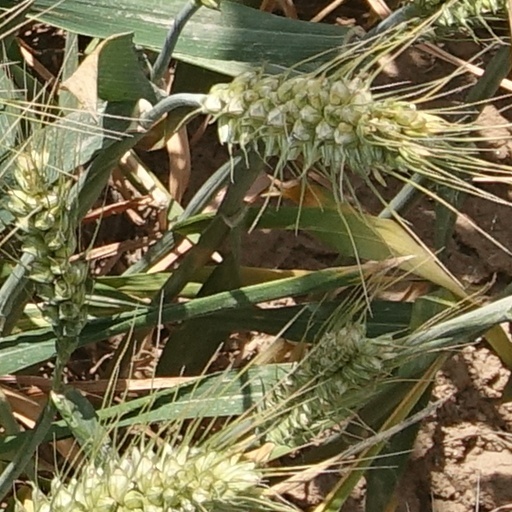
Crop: wheat